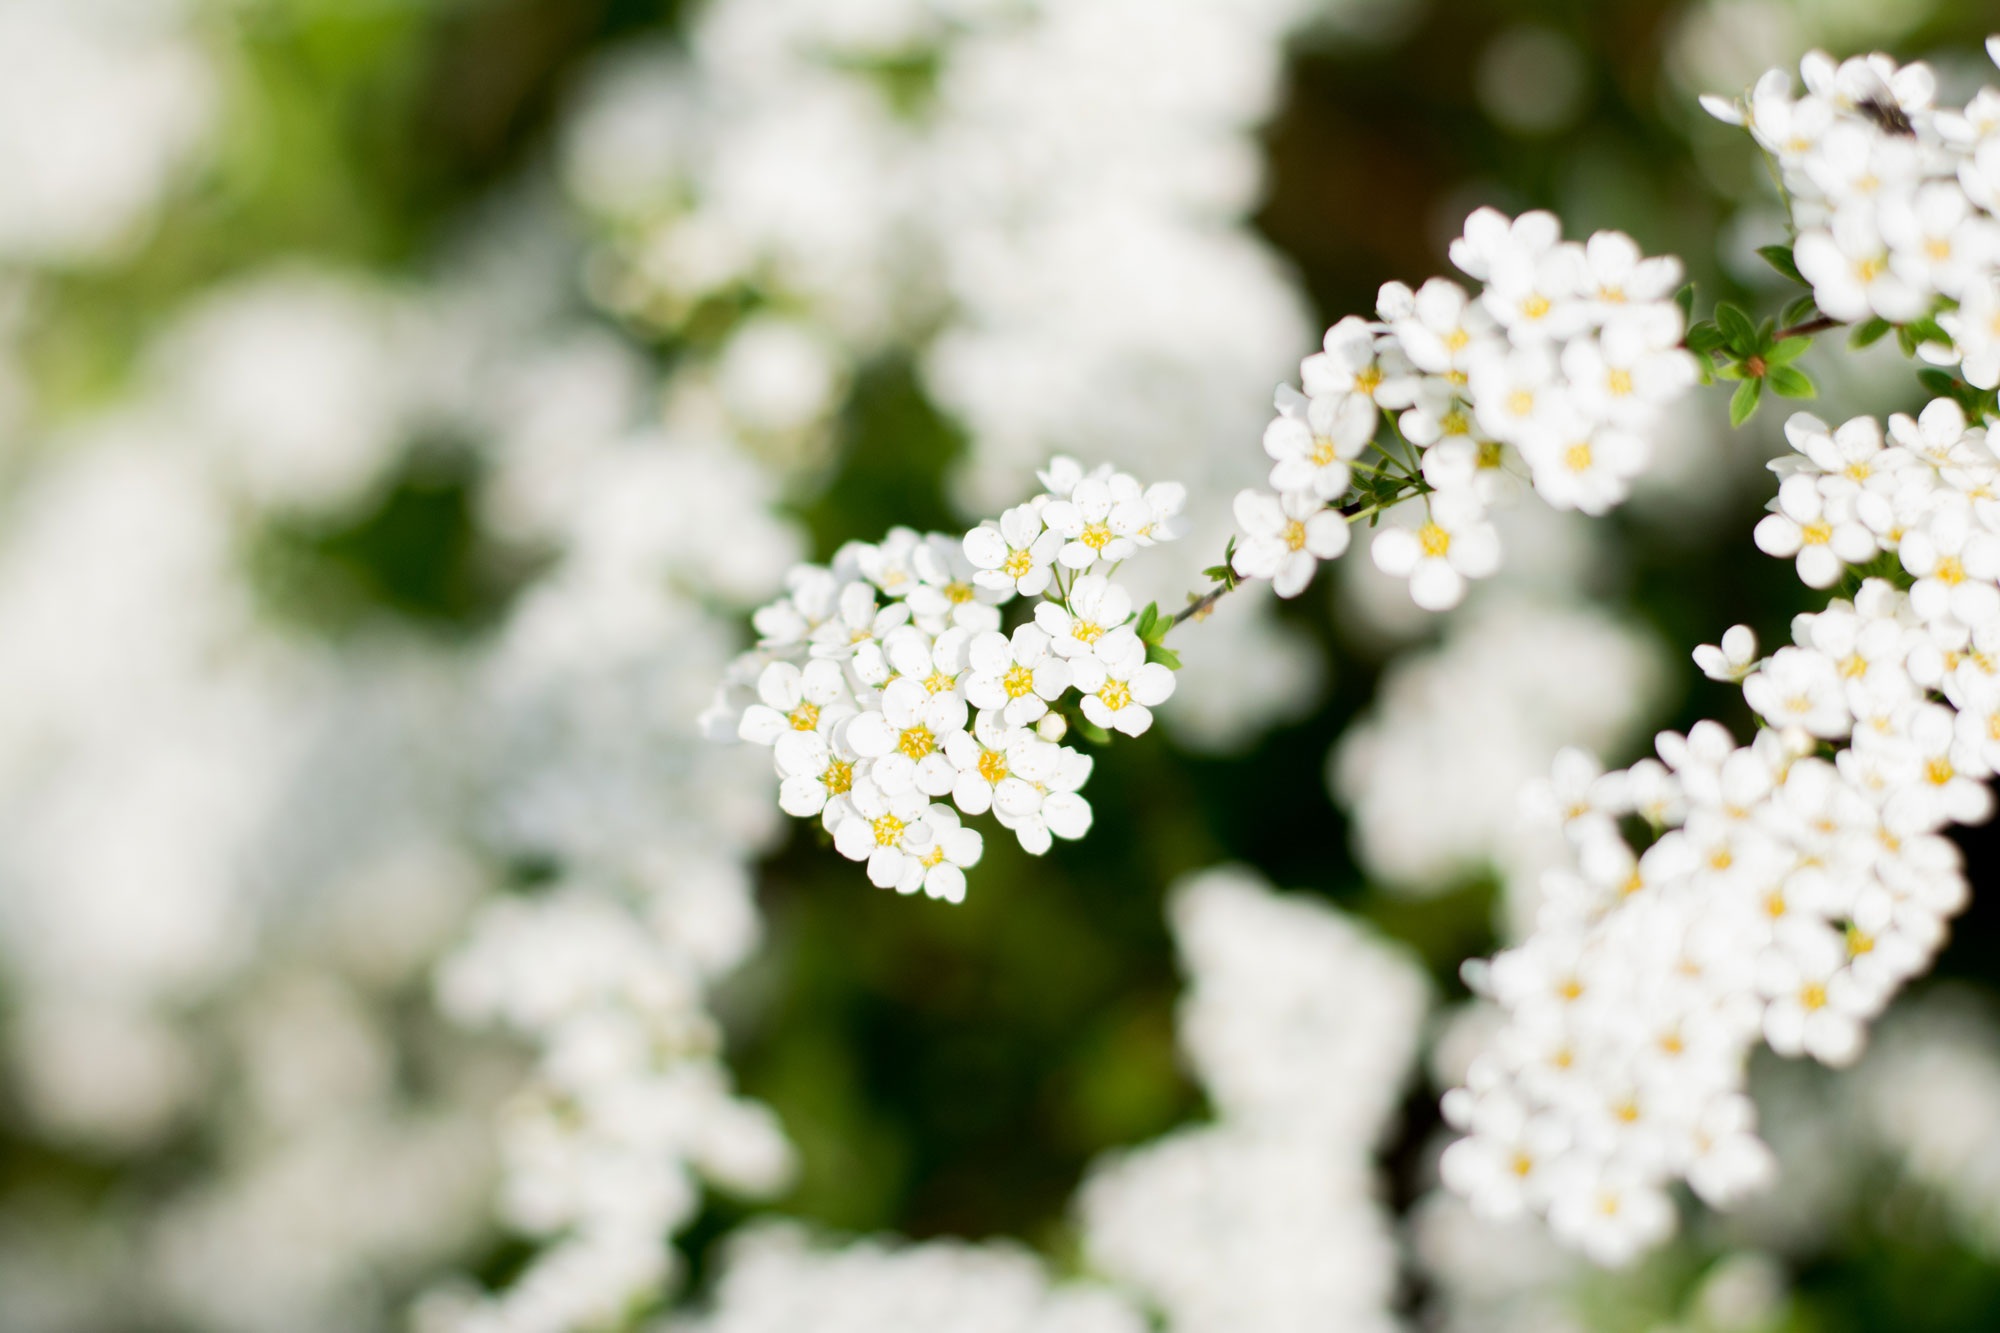
nature, branch, blossom, plant, white, flower, spring, green, macro, botany, closeup, flora, white flower, plants, wildflower, flourishing, blooms, spring flower, candytuft, yarrow, macro photography, biel, white flowers, flowering plant, the petals, porridge, blooming flower, white flakes, land plant, evergreen candytuft